Widnes

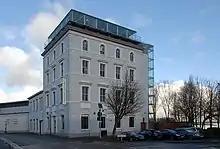
Catalyst Science Discovery Centre

In 2020, the GVA for the Widnes Built-up Area was £1.18 billion.